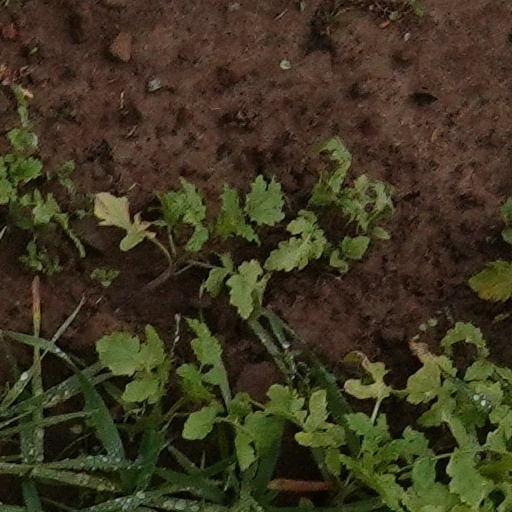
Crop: wheat